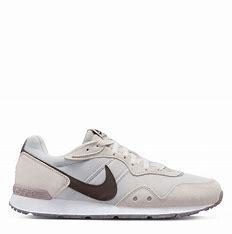
Brand: Nike
Model: Venture Runner